Fitznells Manor

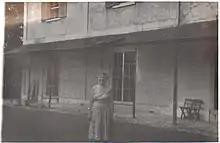
Rear elevation in the mid-1960s showing the iron verandah

Fitznells continued to function as a farmhouse well into the 20th century; when bought by S. E. Parkes (Modern Homes & Estates) in 1927 from the Gadesden family the estate still included of land, farm buildings and five cottages.